Problem of universals

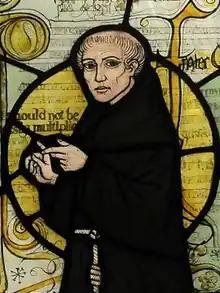
William of Ockham

The opposing view to realism is one called nominalism, which at its strongest maintains that universals are verbal constructs and that they do not inhere in objects or pre-exist them. Therefore, universals in this view are something which are peculiar to human cognition and language. The French philosopher and theologian Roscellinus (1050–1125) was an early, prominent proponent of this view. His particular view was that universals are little more than vocal utterances ("voces").